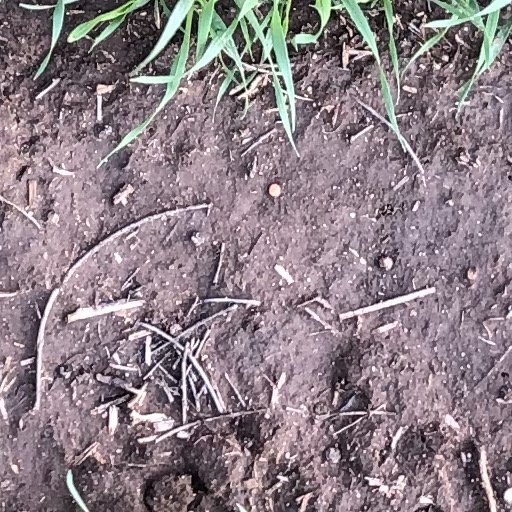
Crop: wheat